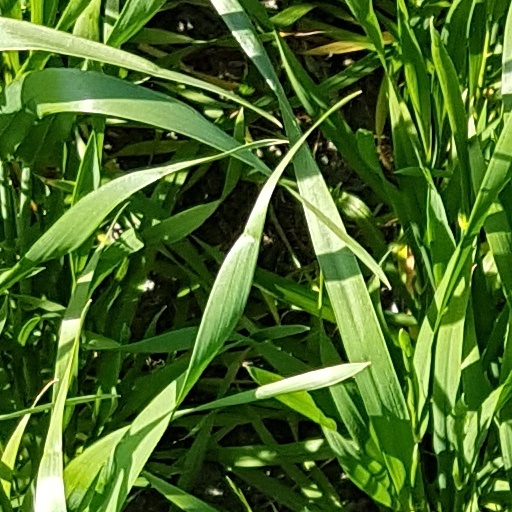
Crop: wheat